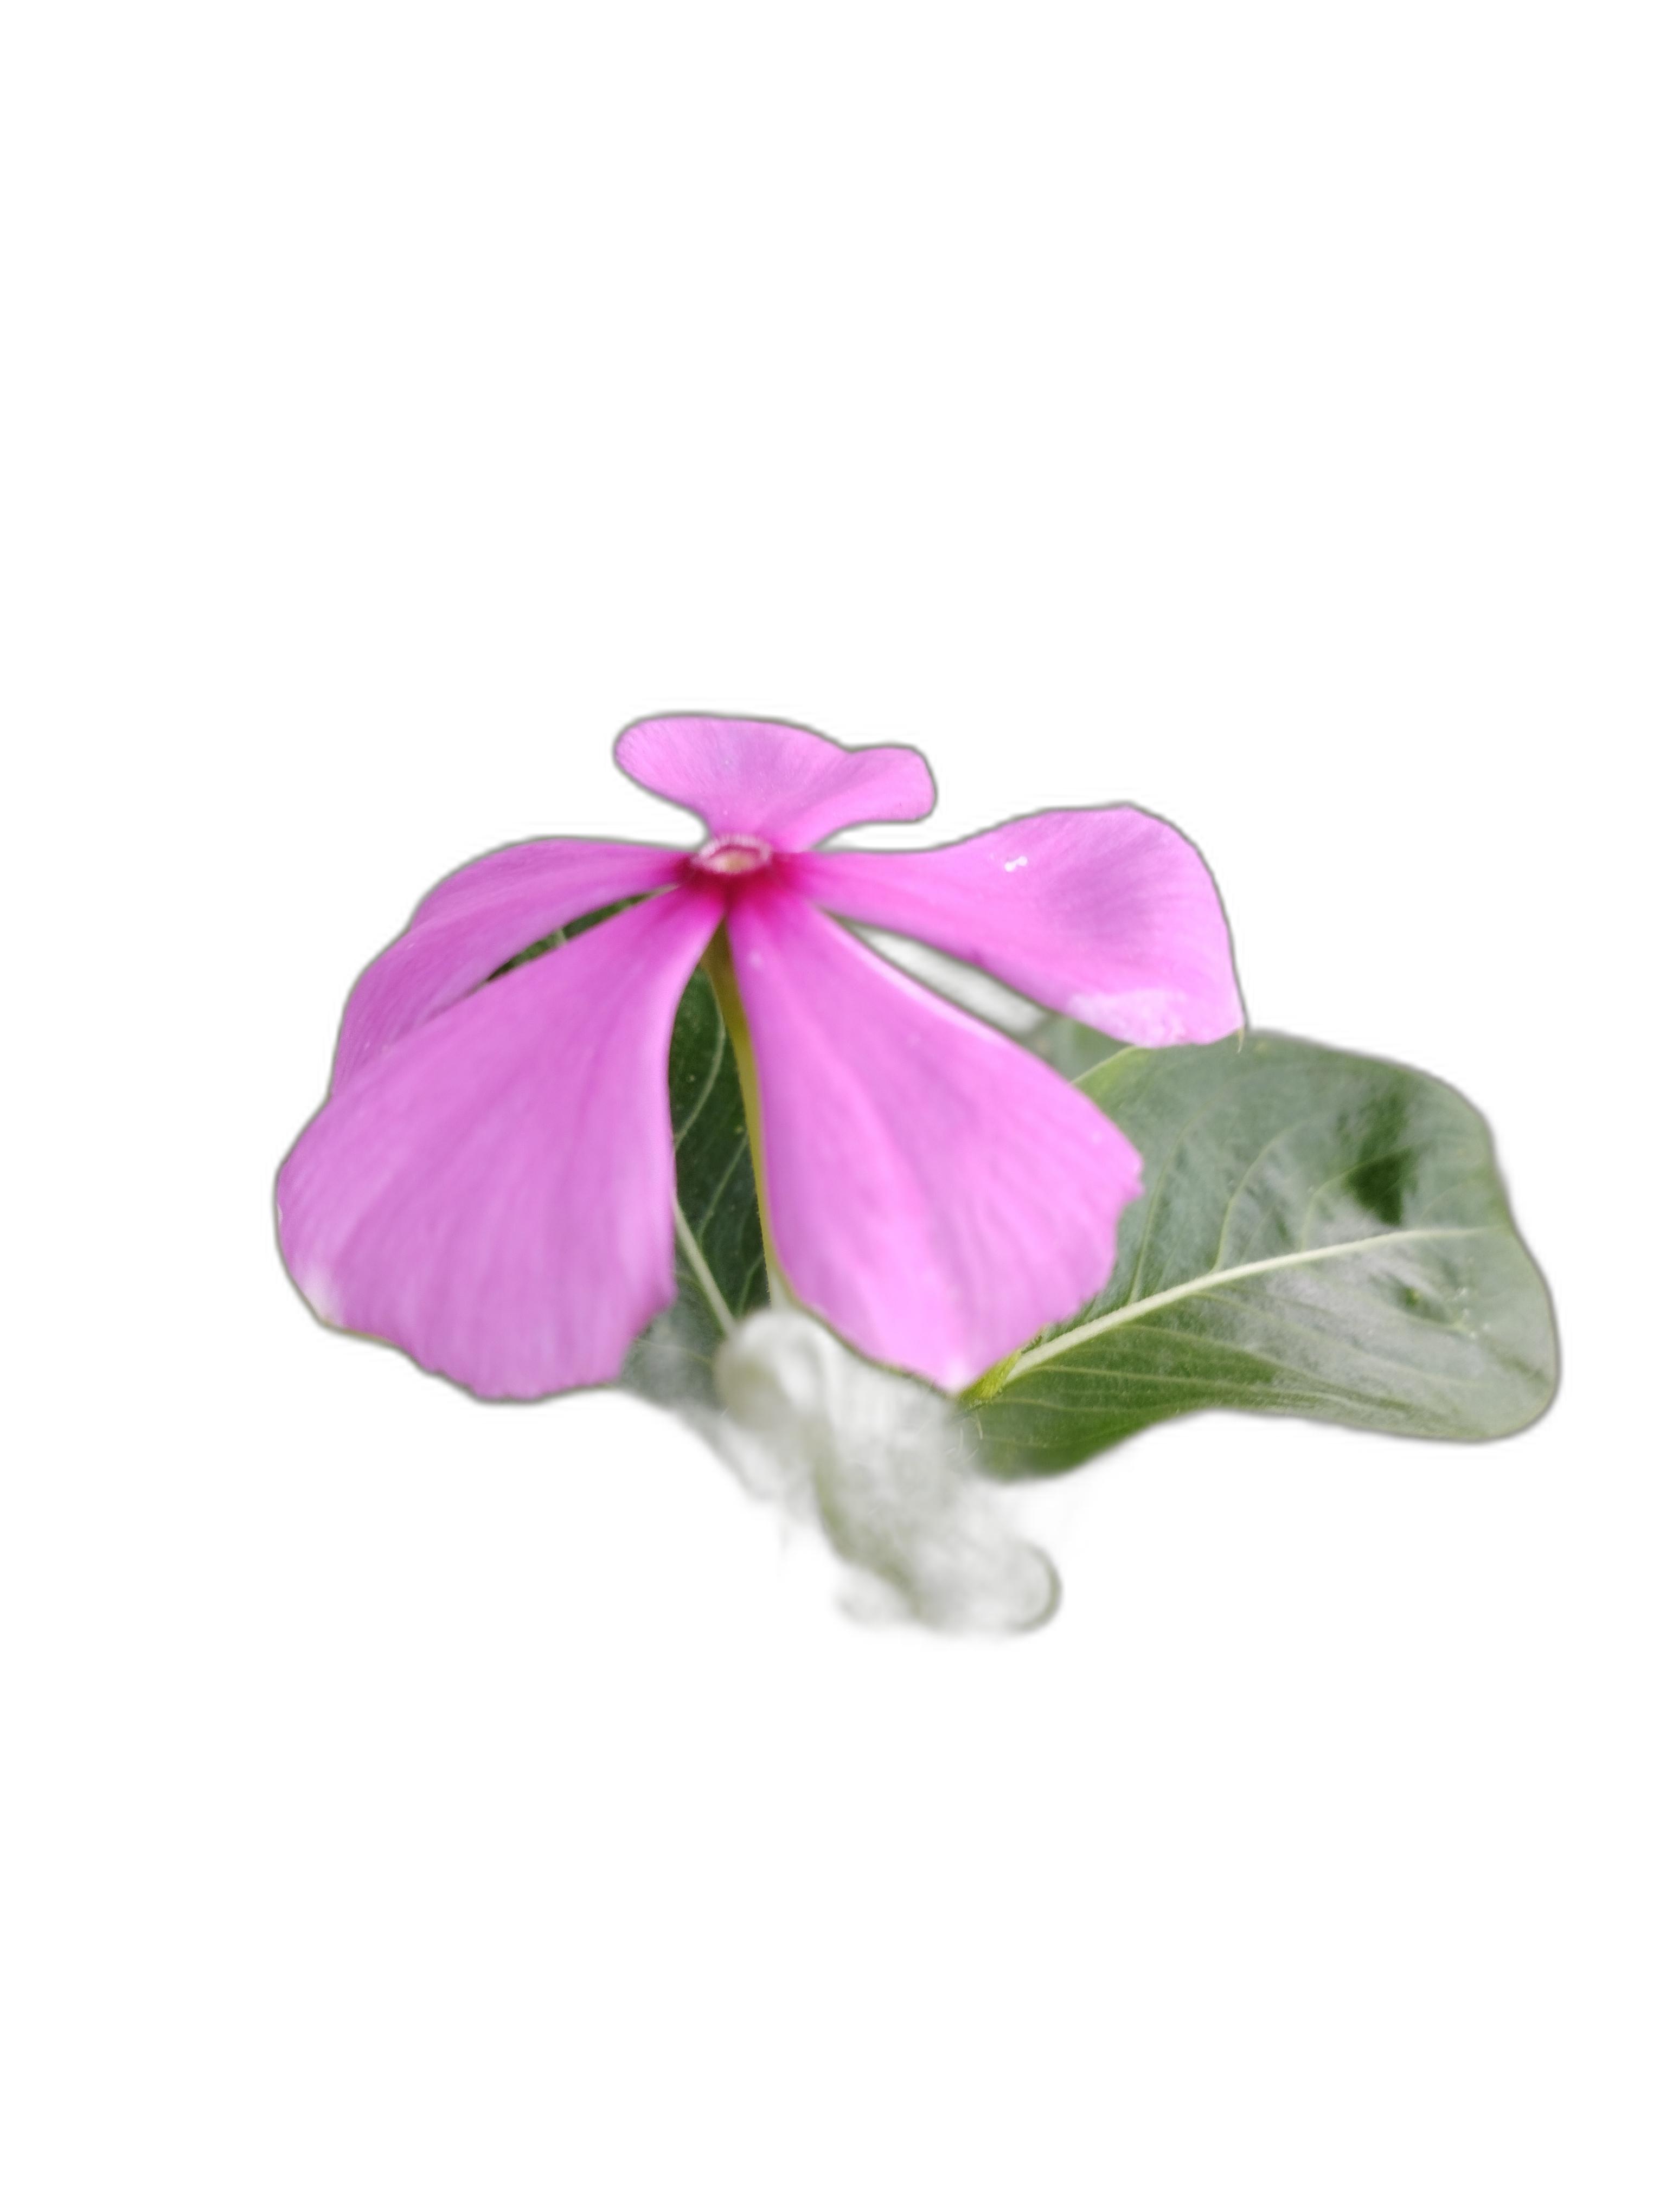
Label: Madagascar periwinkle